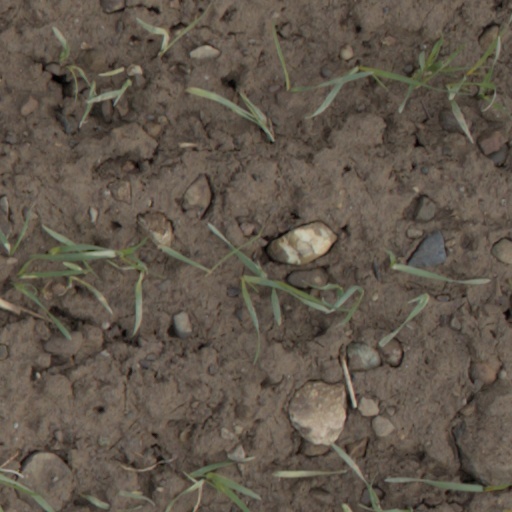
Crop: wheat